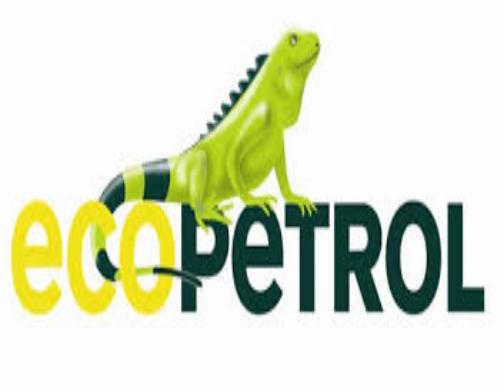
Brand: Ecopetrol
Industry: Transportation